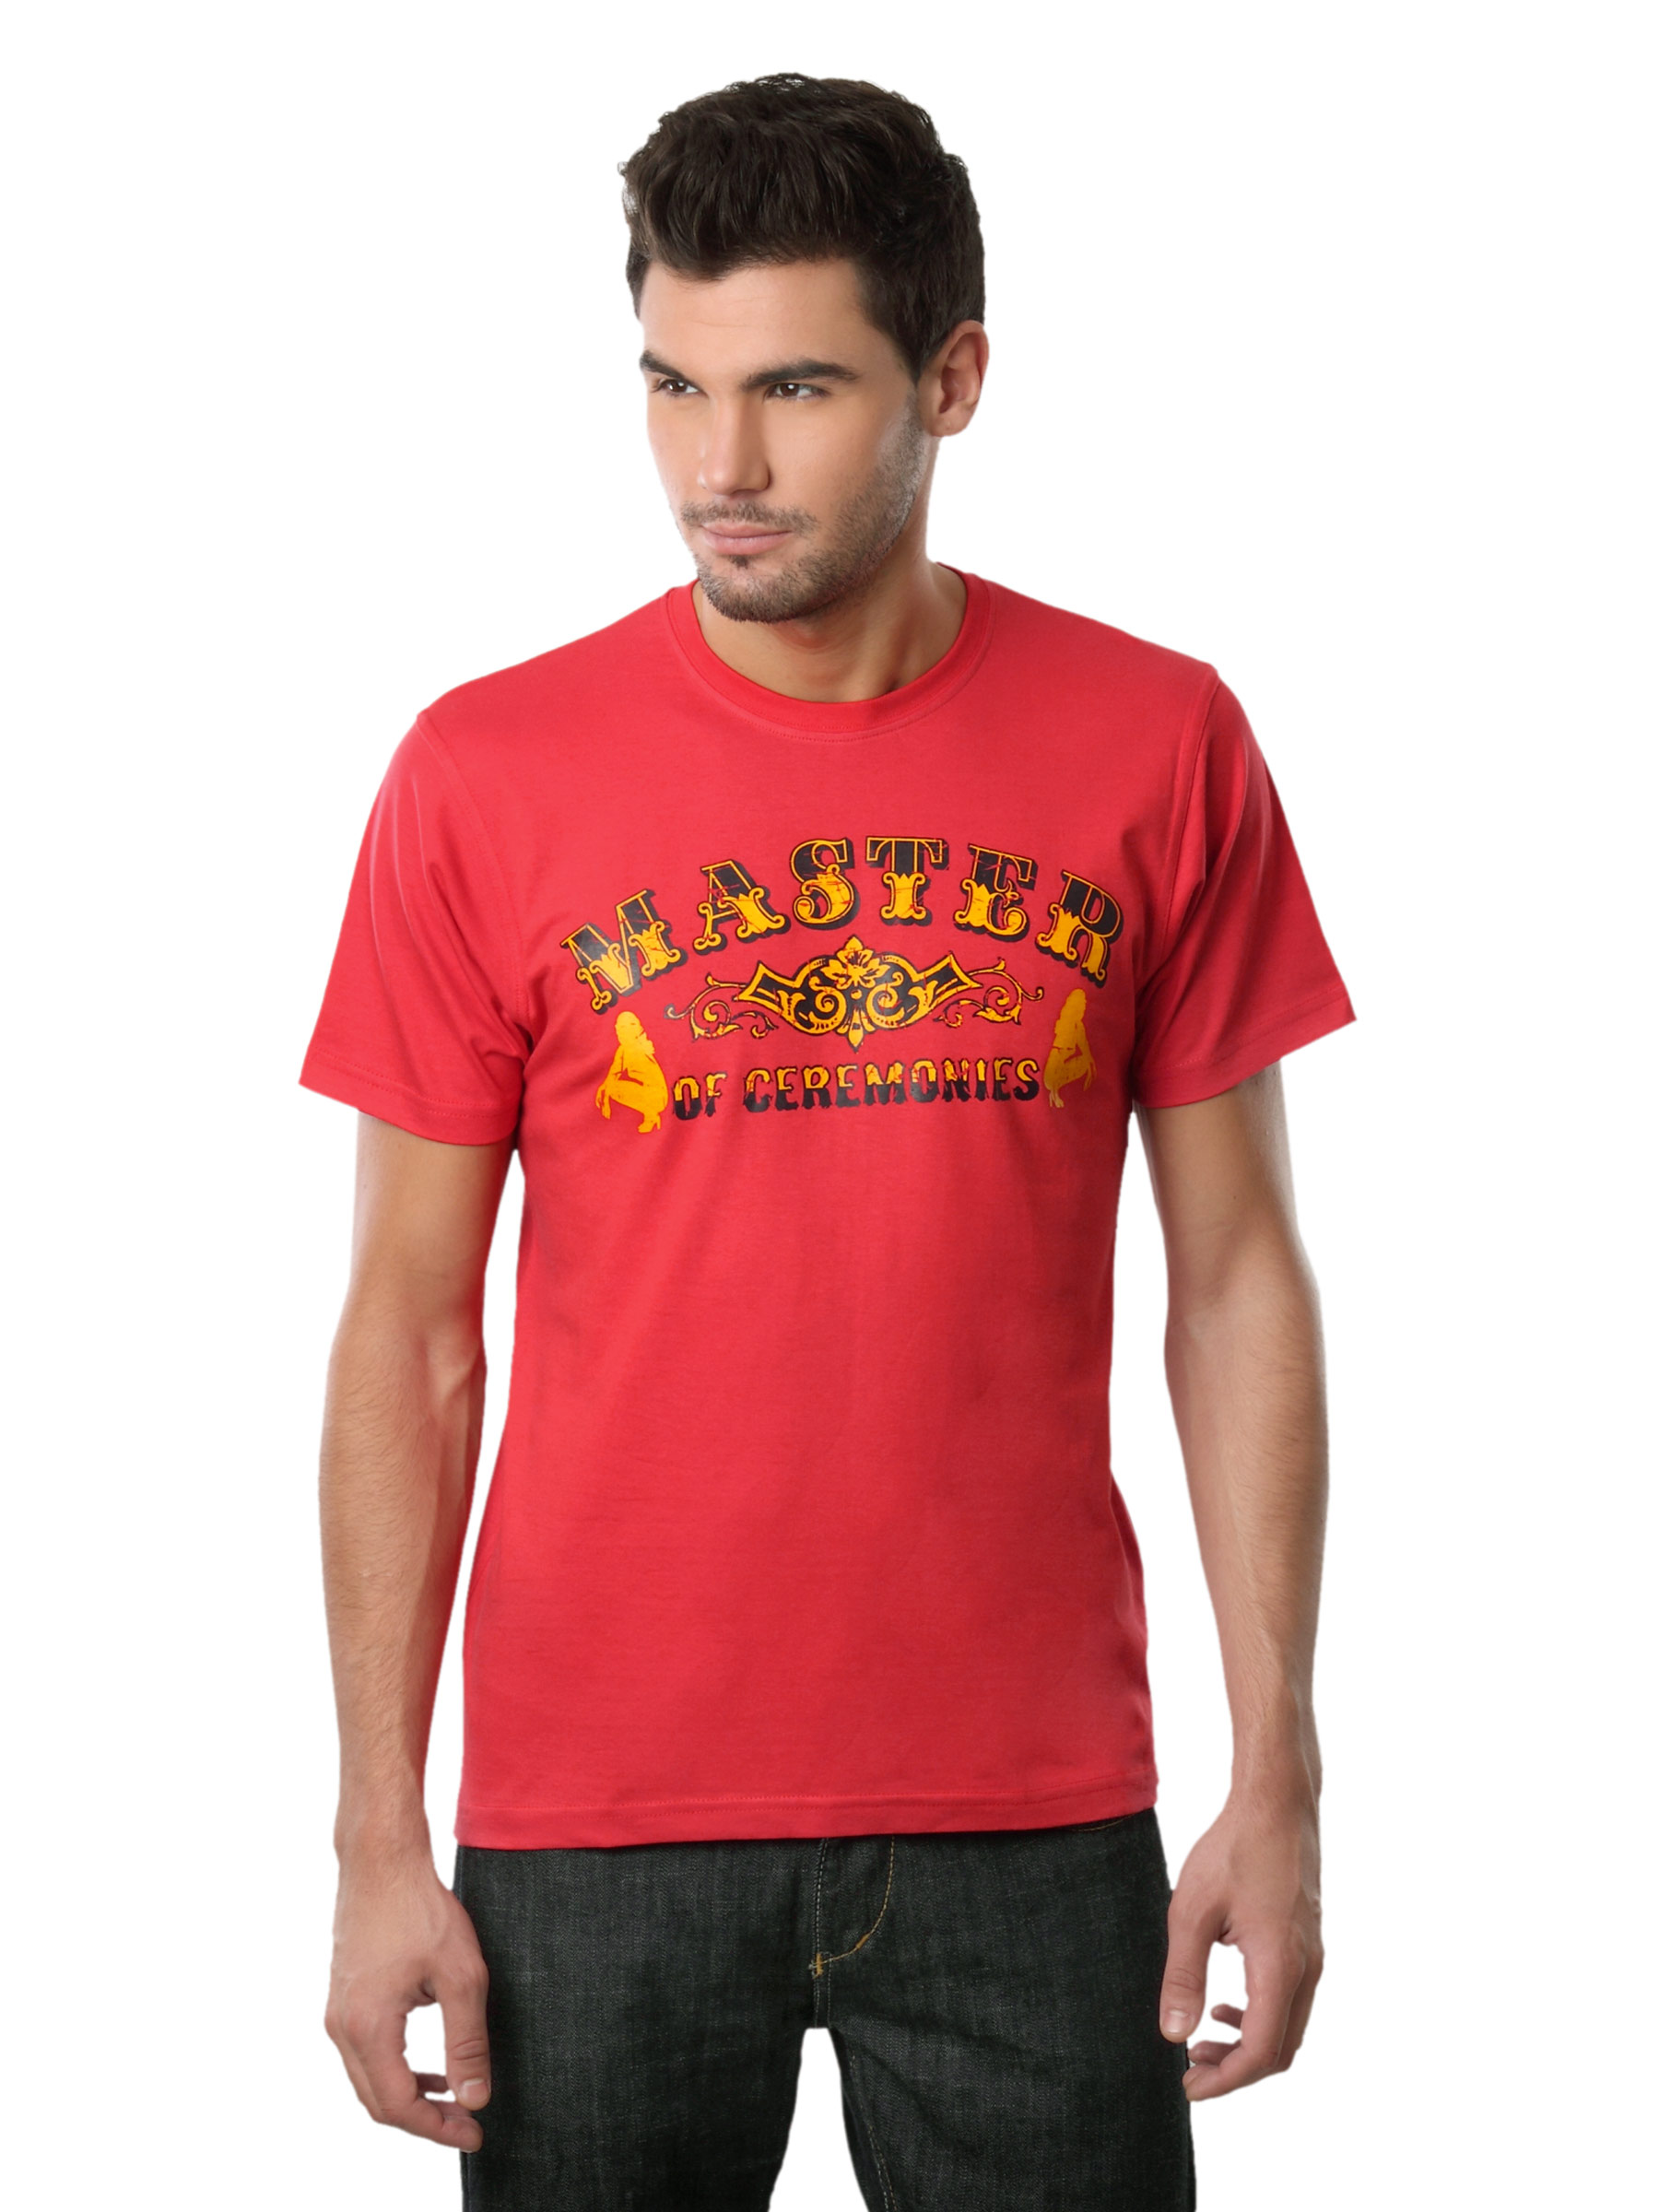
Myntra Men Master Of Ceremonise Red T-shirt
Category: Apparel / Topwear / Tshirts
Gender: Men
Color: Red
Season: Summer 2012
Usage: Casual